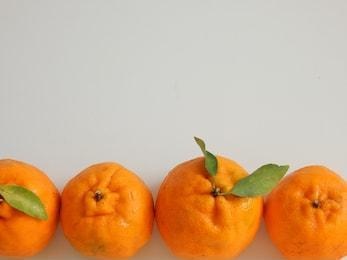
Label: mandarine